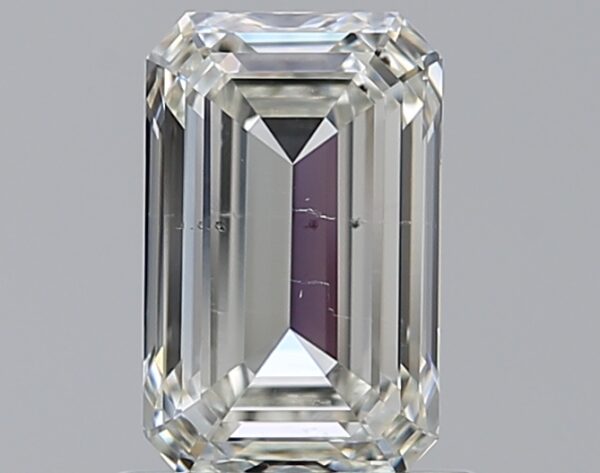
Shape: emerald
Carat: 1.07
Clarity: SI1
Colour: J
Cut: EX
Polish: EX
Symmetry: EX
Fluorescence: N
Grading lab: GIA
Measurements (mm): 7.27 x 4.61 x 2.95